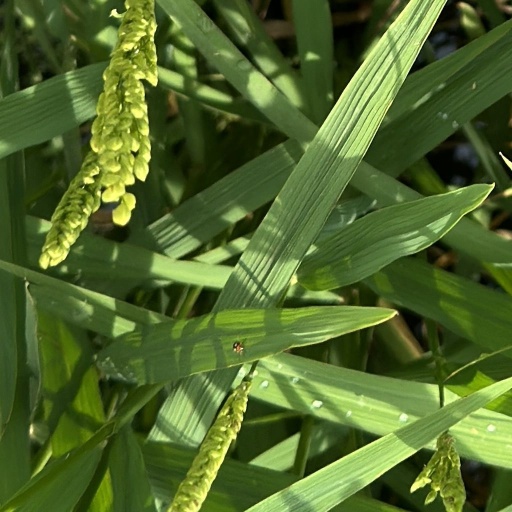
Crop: rice